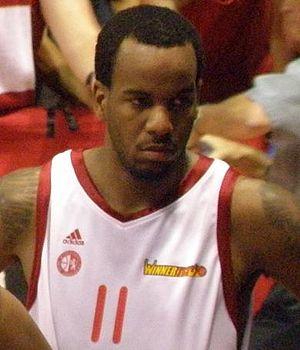
Leo Lyons, né le 6 mai 1987, à Topeka, au Kansas, est un joueur américain de basket-ball. Il évolue au poste d'ailier fort.